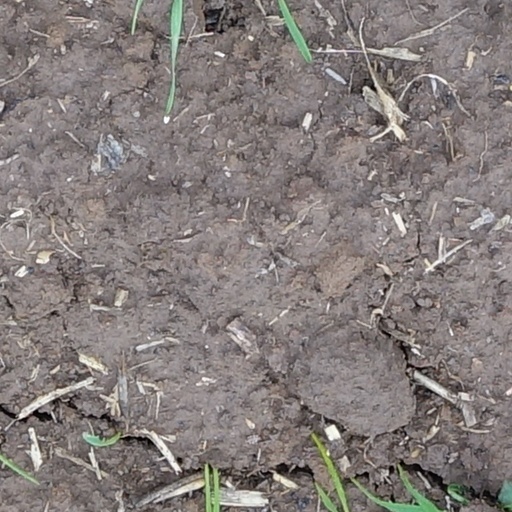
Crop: wheat